Shandong Lanxiang Vocational School

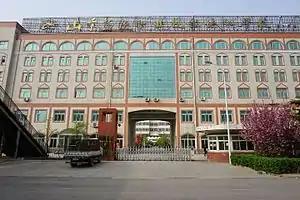
North Campus

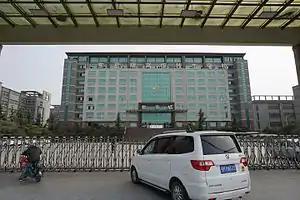
South Campus

The school has been suspected as a site from which cyber attacks were launched in 2009 (Operation Aurora) and in 2011; school officials denied that their school launched the attacks.